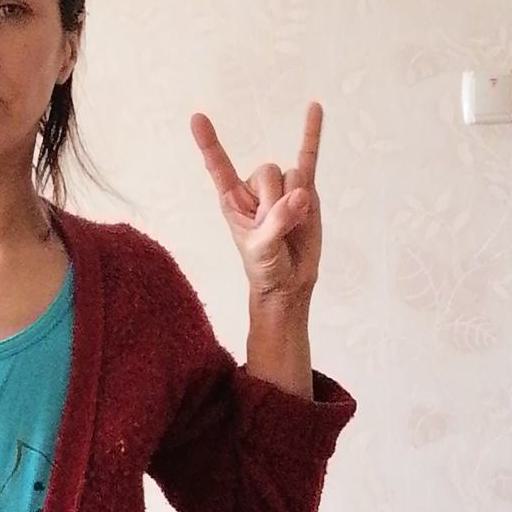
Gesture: rock